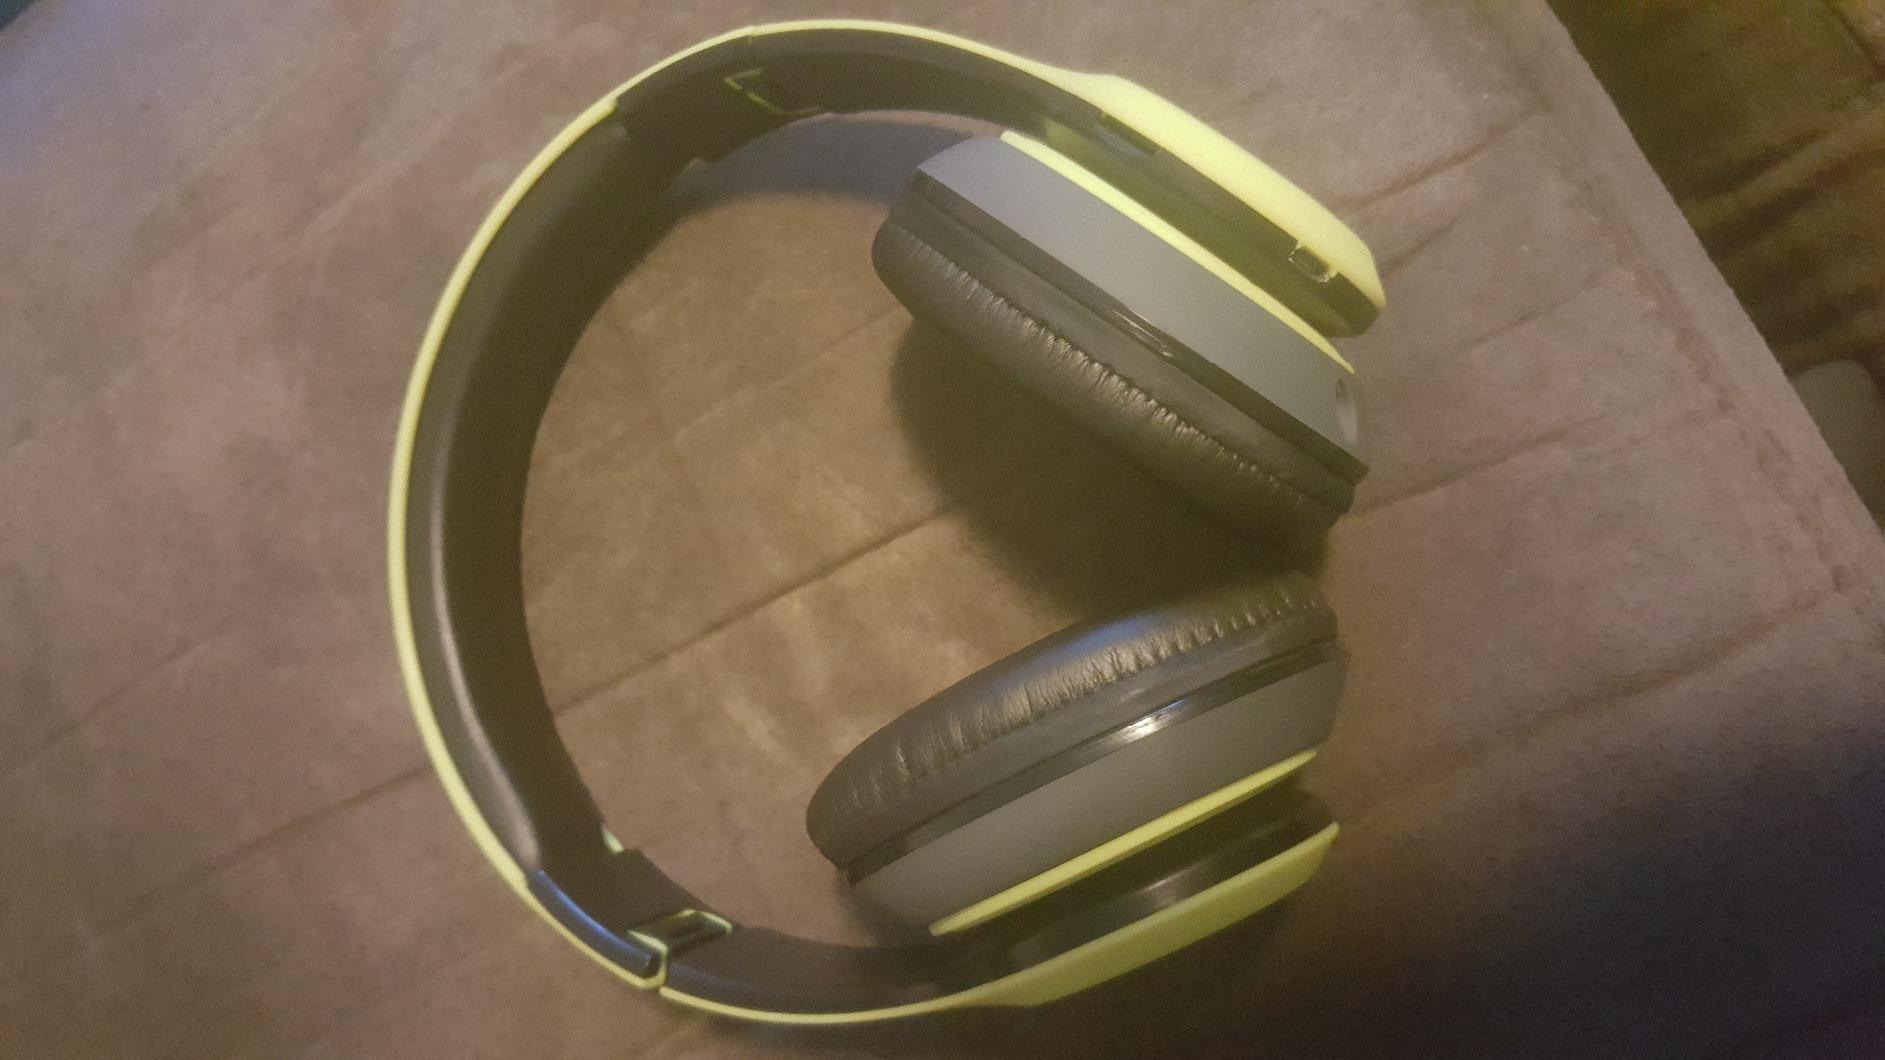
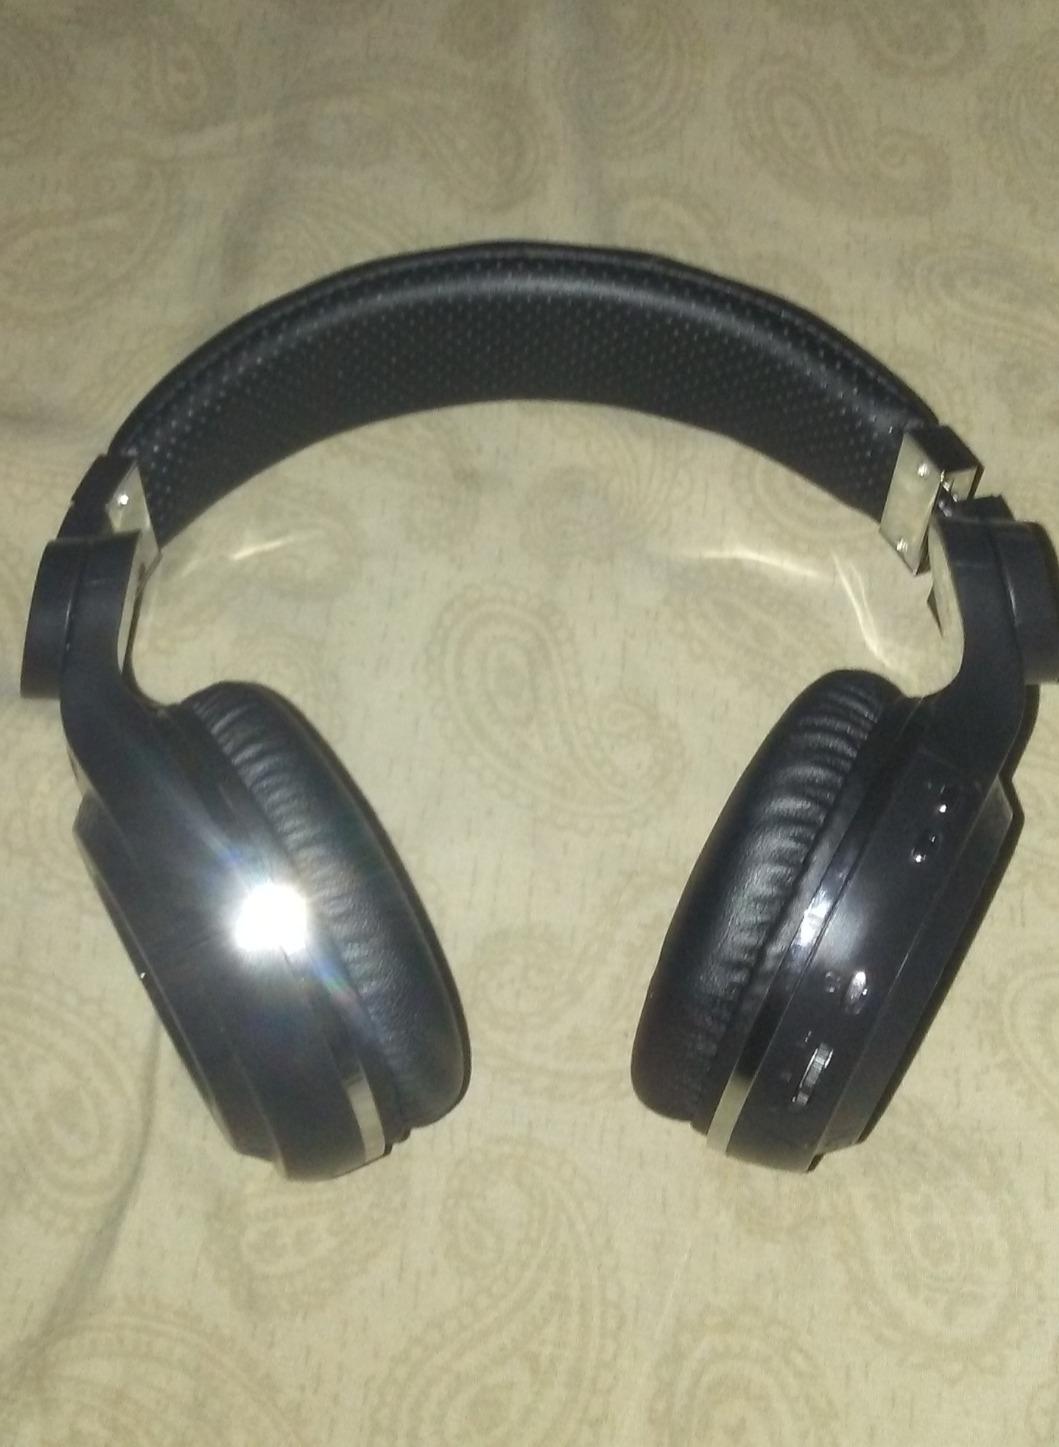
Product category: headphones
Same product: no